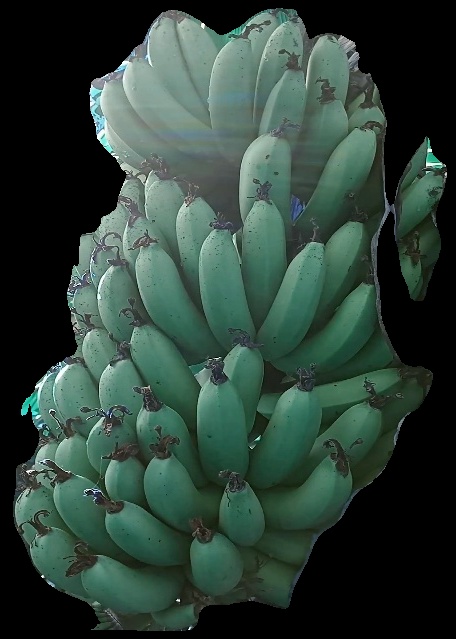
Variety: pachbale
Grade: grade1